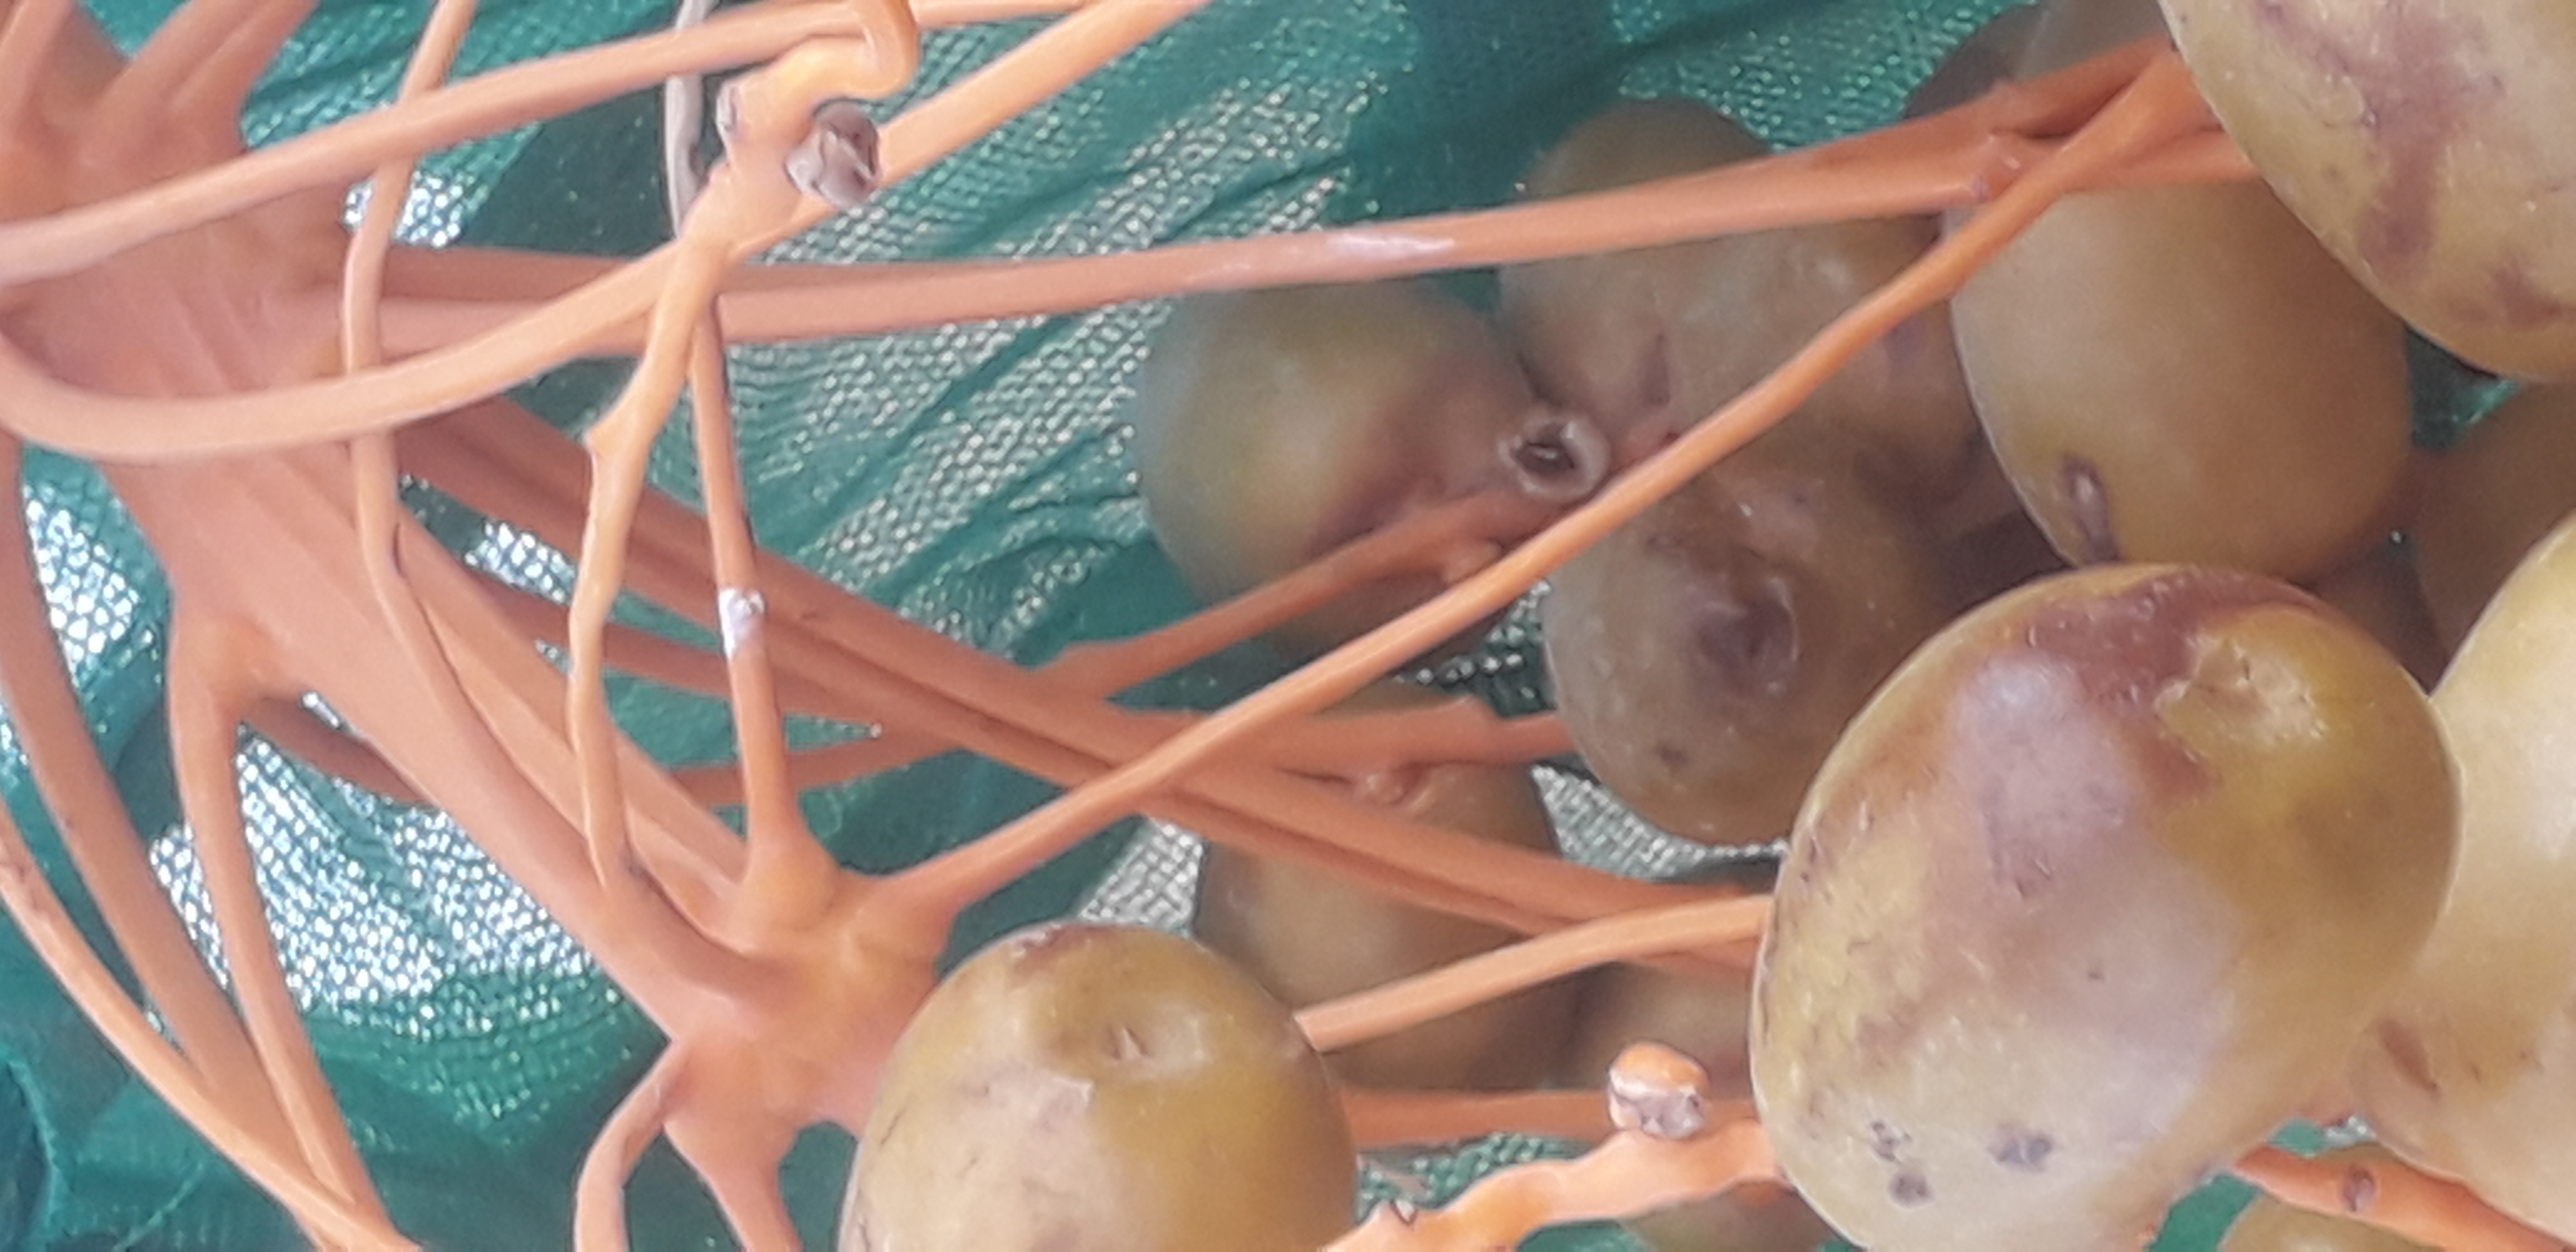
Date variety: Boufagous